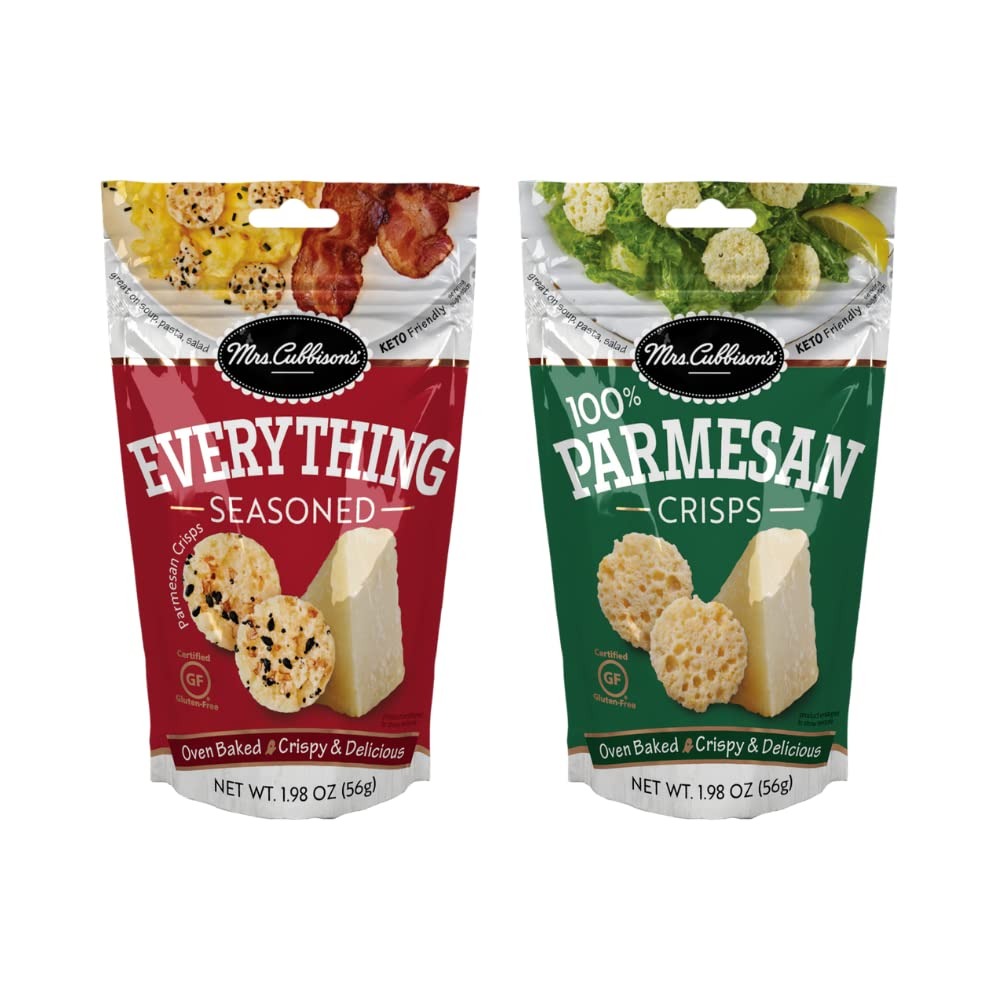
Item Name: Mrs. Cubbison's Cheese Crisps Great for Snacking and Salad Topper (1 Everthing Seasoned + 1 Parmesan Crisps)
Bullet Point 1: PARMESAN & EVERYTHING SEASONED CHEESE CRISPS: Keto friendly Mrs. Cubbison's Cheese Crisps made from baked Parmesan Cheese
Bullet Point 2: BAKED CHEESE SNACK: Crispy cheese snacks are oven-baked 100% real cheese, gluten-free, made with non rBST fed cows
Bullet Point 3: SPRINKLE, CRUNCH, REPEAT: Crispy Real Cheese Crisps add the perfect amount of crunch to salads, wraps, pizza, pasta & more
Bullet Point 4: ALLERGENS: Contains milk; Packaged in a facility that also packages wheat, soy, tree nuts
Bullet Point 5: Packaging may vary
Product Description: Mrs. Cubbison's prides itself on making great tasting, quality food with real ingredients, just like homemade. Mrs. Cubbison's parmesan and Everything Seasoned cheese crisps are made from 100% oven-baked cheese and a perfect topping for salads, soups, and pretty much anything else you like with cheese. Gluten-free, sugar-free, and just 30 calories per serving make these a great keto-friendly, low-carb topping for salads, soups, pasta, and casseroles or as a snack right out of the bag.
Value: 1.98
Unit: Ounce

Price: 13.63